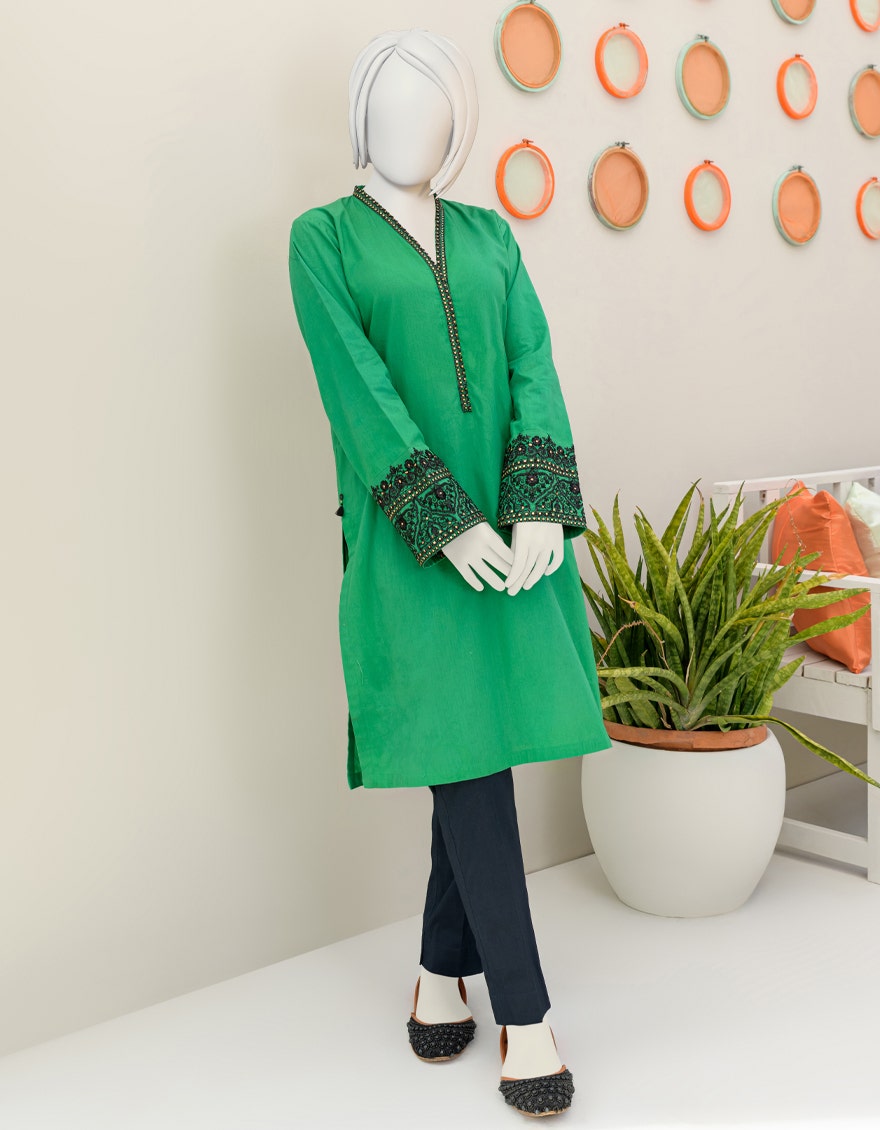
green embroidered tunic with contrast stitching